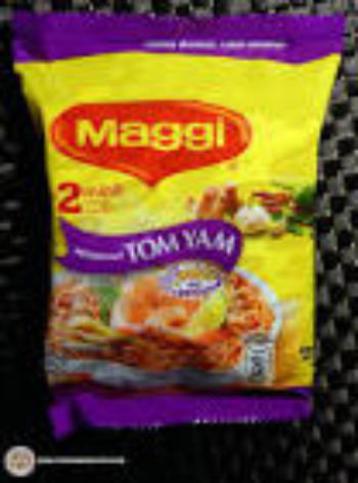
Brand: maggi noodles
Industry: Food